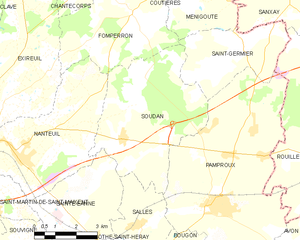
Carte des communes françaises Soudan